Jeffery Taylor

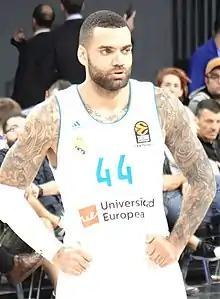
Taylor with Real Madrid in November 2017.

Jeffery Matthew Taylor (born May 23, 1989) is a Swedish-American professional basketball player for U-BT Cluj-Napoca of the Romanian Liga Națională and the EuroCup. He played college basketball for Vanderbilt University, before being drafted 31st overall by the Charlotte Bobcats in the 2012 NBA draft.